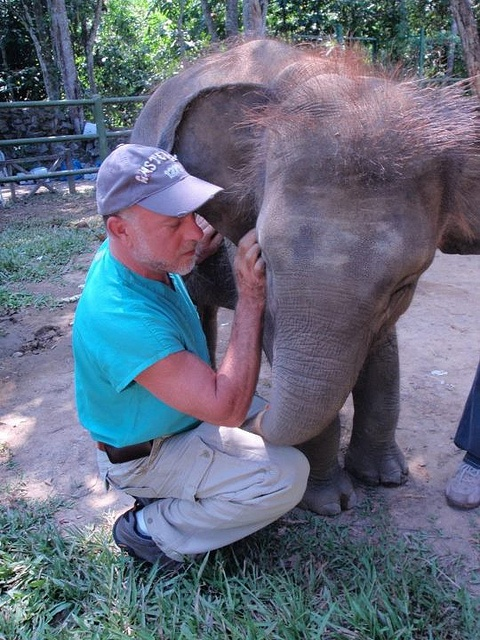
a man kneeling down by a little elephant
a man crouched down beside a baby elephant
A man pets a small, baby elephant.
Adult tending to baby elephant in enclosed outdoor area.
a man is inspecting a baby elephants eye